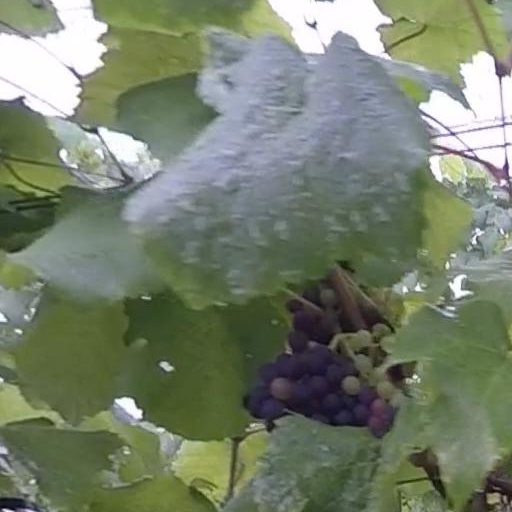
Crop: grape